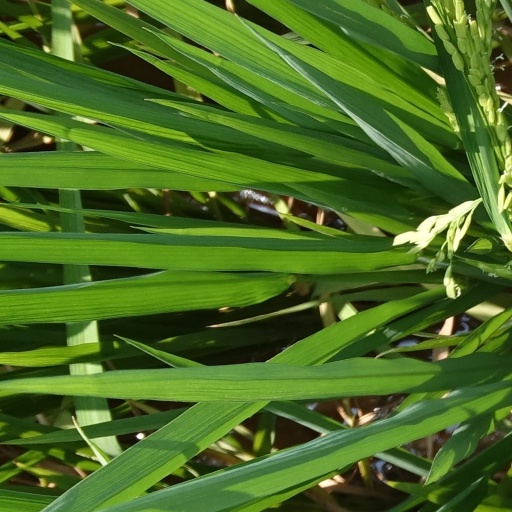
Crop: rice